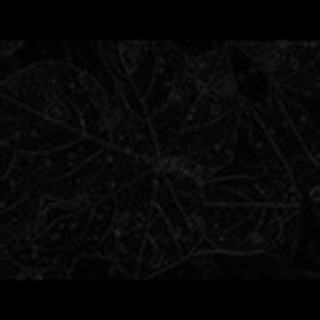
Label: cotton_target_spot